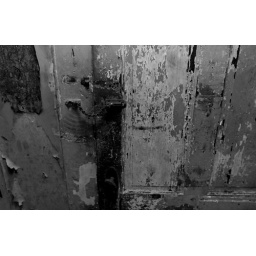
Old door in the abandoned house on the Bigham property near Coleman, Florida.